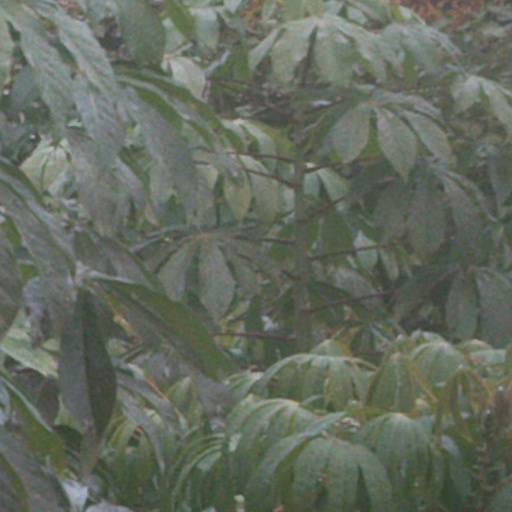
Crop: cassava